Camille Paglia

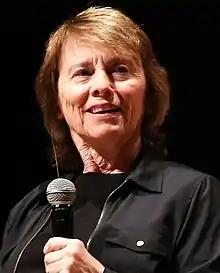
Paglia in 2017

Camille Anna Paglia (born April 2, 1947) is an American academic, social critic and feminist. Paglia was a professor at the University of the Arts in Philadelphia, Pennsylvania from 1984 until the university's closure in 2024. She is critical of many aspects of modern culture and is the author of "Sexual Personae: Art and Decadence from Nefertiti to Emily Dickinson" (1990) and other books. She is also a critic of contemporary American feminism and of post-structuralism, as well as a commentator on multiple aspects of American culture such as its visual art, music, and film history.